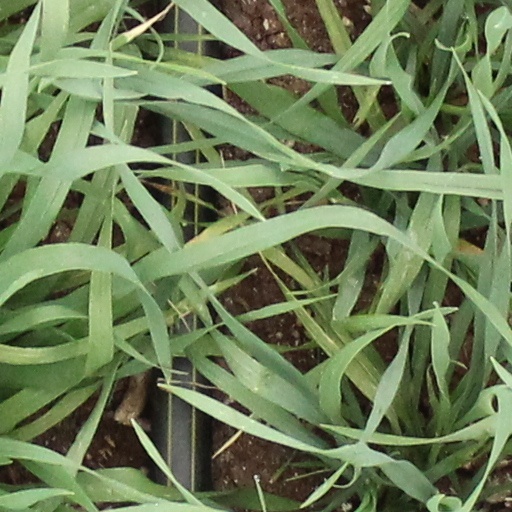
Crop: wheat